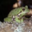
Label: frog